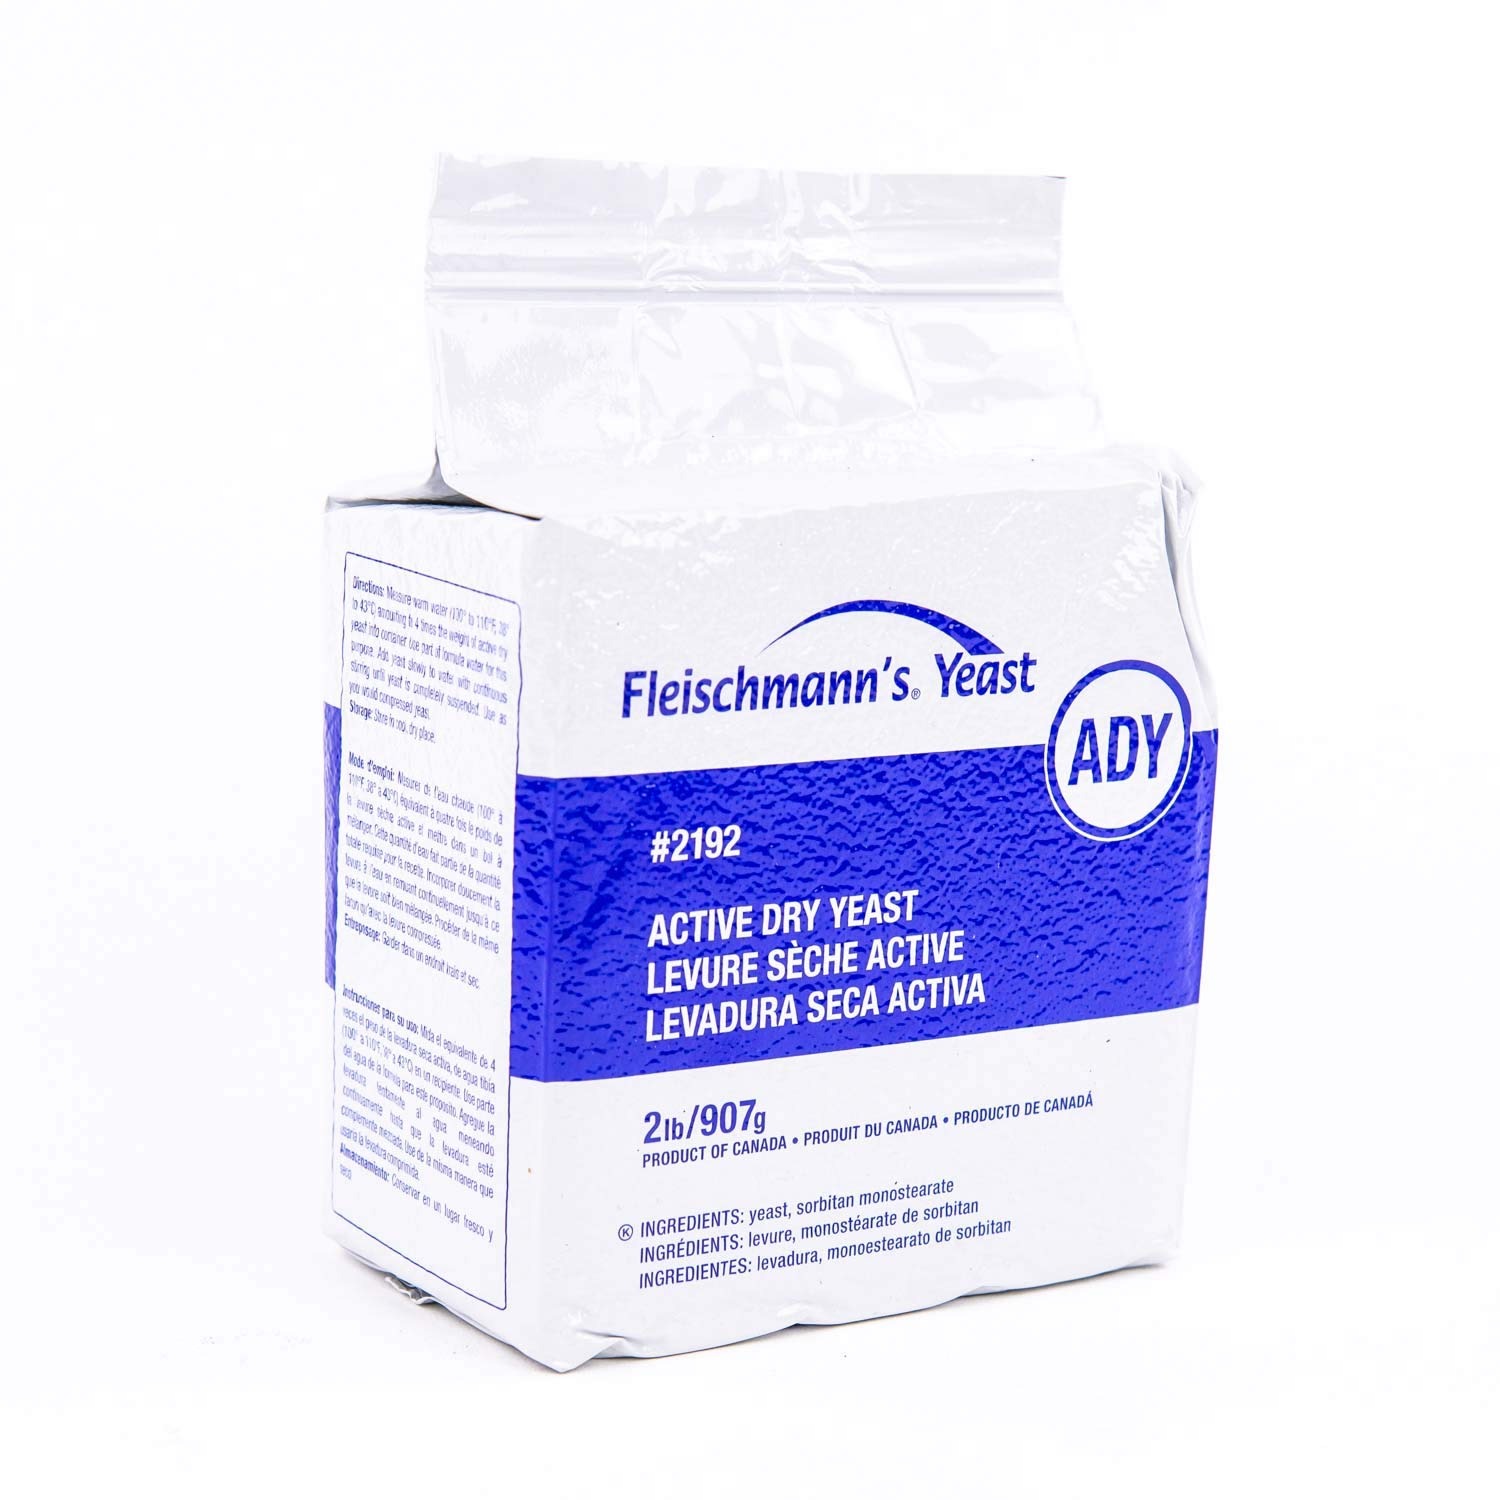
Item Name: Fleischmann's Active Dry Yeast 2 LB Bag (4) pack
Value: 32.0
Unit: Ounce

Price: 24.99